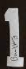
Number: 1